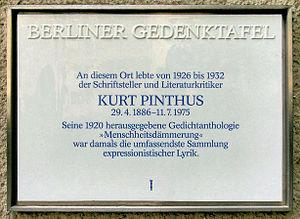
Kurt Pinthus est un écrivain allemand.